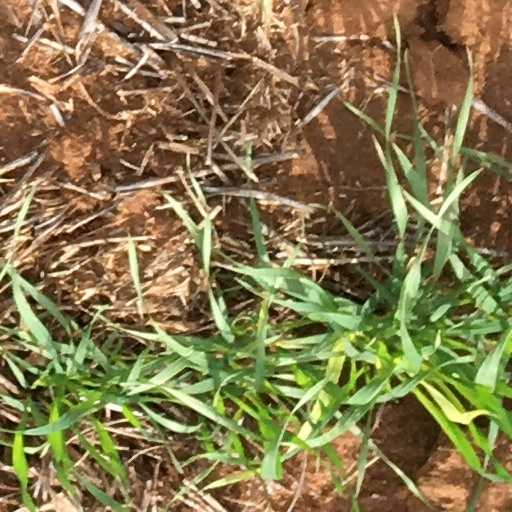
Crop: wheat